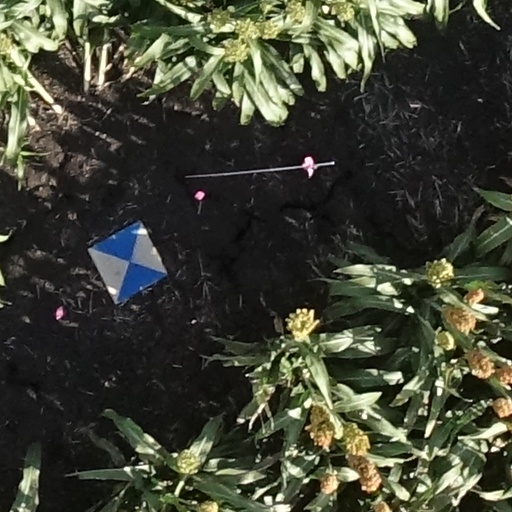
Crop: sorghum